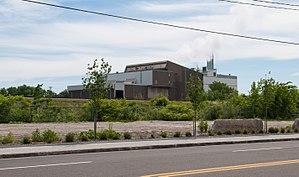
Incinérateur de la ville de Québec, sur la rue Montmorency dans l'arrondissement La Cité-Limoilou de la ville de Québec (quartier Maizeret).
Maizerets est un des 35 quartiers de la ville de Québec, et un des neuf qui sont situés dans l'arrondissement La Cité-Limoilou.